IceCube Neutrino Observatory

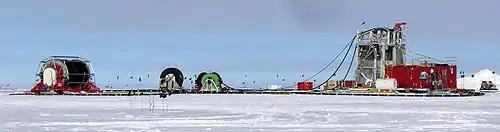
IceCube drilling tower and hose reel in December 2009

As of 2024, plans for further upgrades to the array are in the federal approval process. If approved, the detectors for IceCube2 will each be eight times the size of those already emplaced. The observatory will be able to detect more sources of particles, and discern their properties more finely at both lower and higher energy levels.